Honesdale Residential Historic District

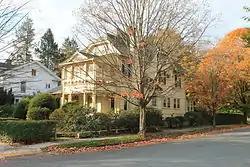

The Honesdale Residential Historic District, is a national historic district which is located in Honesdale, Wayne County, Pennsylvania.